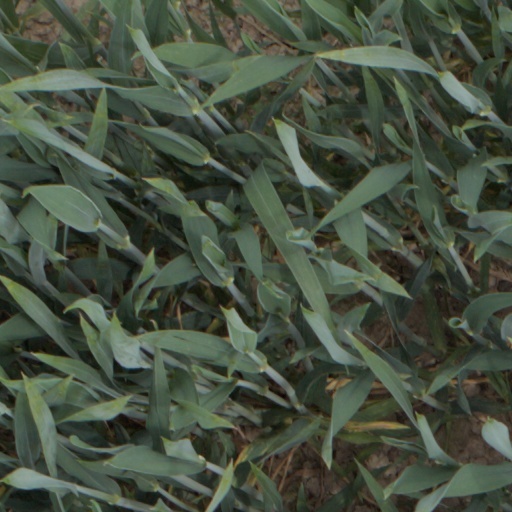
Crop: wheat